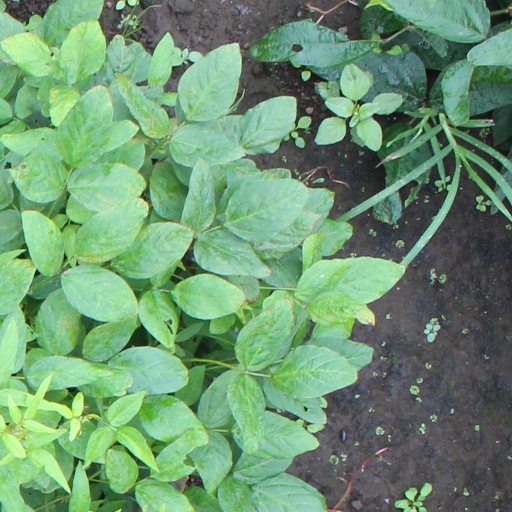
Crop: soybean